Bemidbar (parashah)

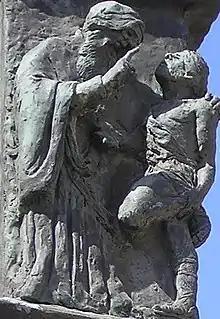
Hillel (sculpture at the Knesset Menorah, Jerusalem)

The Rabbis taught in a baraita that upon entering a barn to measure the new grain one should recite the blessing, "May it be Your will O Lord, our God, that You may send blessing upon the work of our hands." Once one has begun to measure, one should say, "Blessed be the One who sends blessing into this heap." If, however, one first measured the grain and then recited the blessing, then prayer is in vain, because blessing is not to be found in anything that has been already weighed or measured or numbered, but only in a thing hidden from sight.